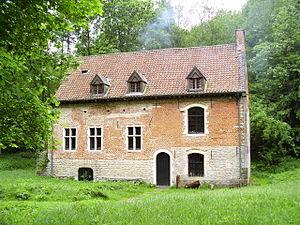
La forêt de Soignes est une forêt périurbaine d’environ 5 000 ha, située au sud-est de Bruxelles, dans la partie centrale de la Belgique et dont un cinquième de la superficie, située sur le territoire de Bruxelles-Capitale, est connexe avec le bois de la Cambre, promenade forestière et champêtre qui pénètre dans la ville jusqu’à 4 kilomètres du centre ville. En pénétrant sous les arbres du bois de la Cambre, puis de la forêt de Soignes, le promeneur, s’il se dirige vers le sud, débouche, 14 kilomètres plus loin, à Waterloo. Depuis 2017, 270 ha sont classés patrimoine mondial de l’UNESCO.